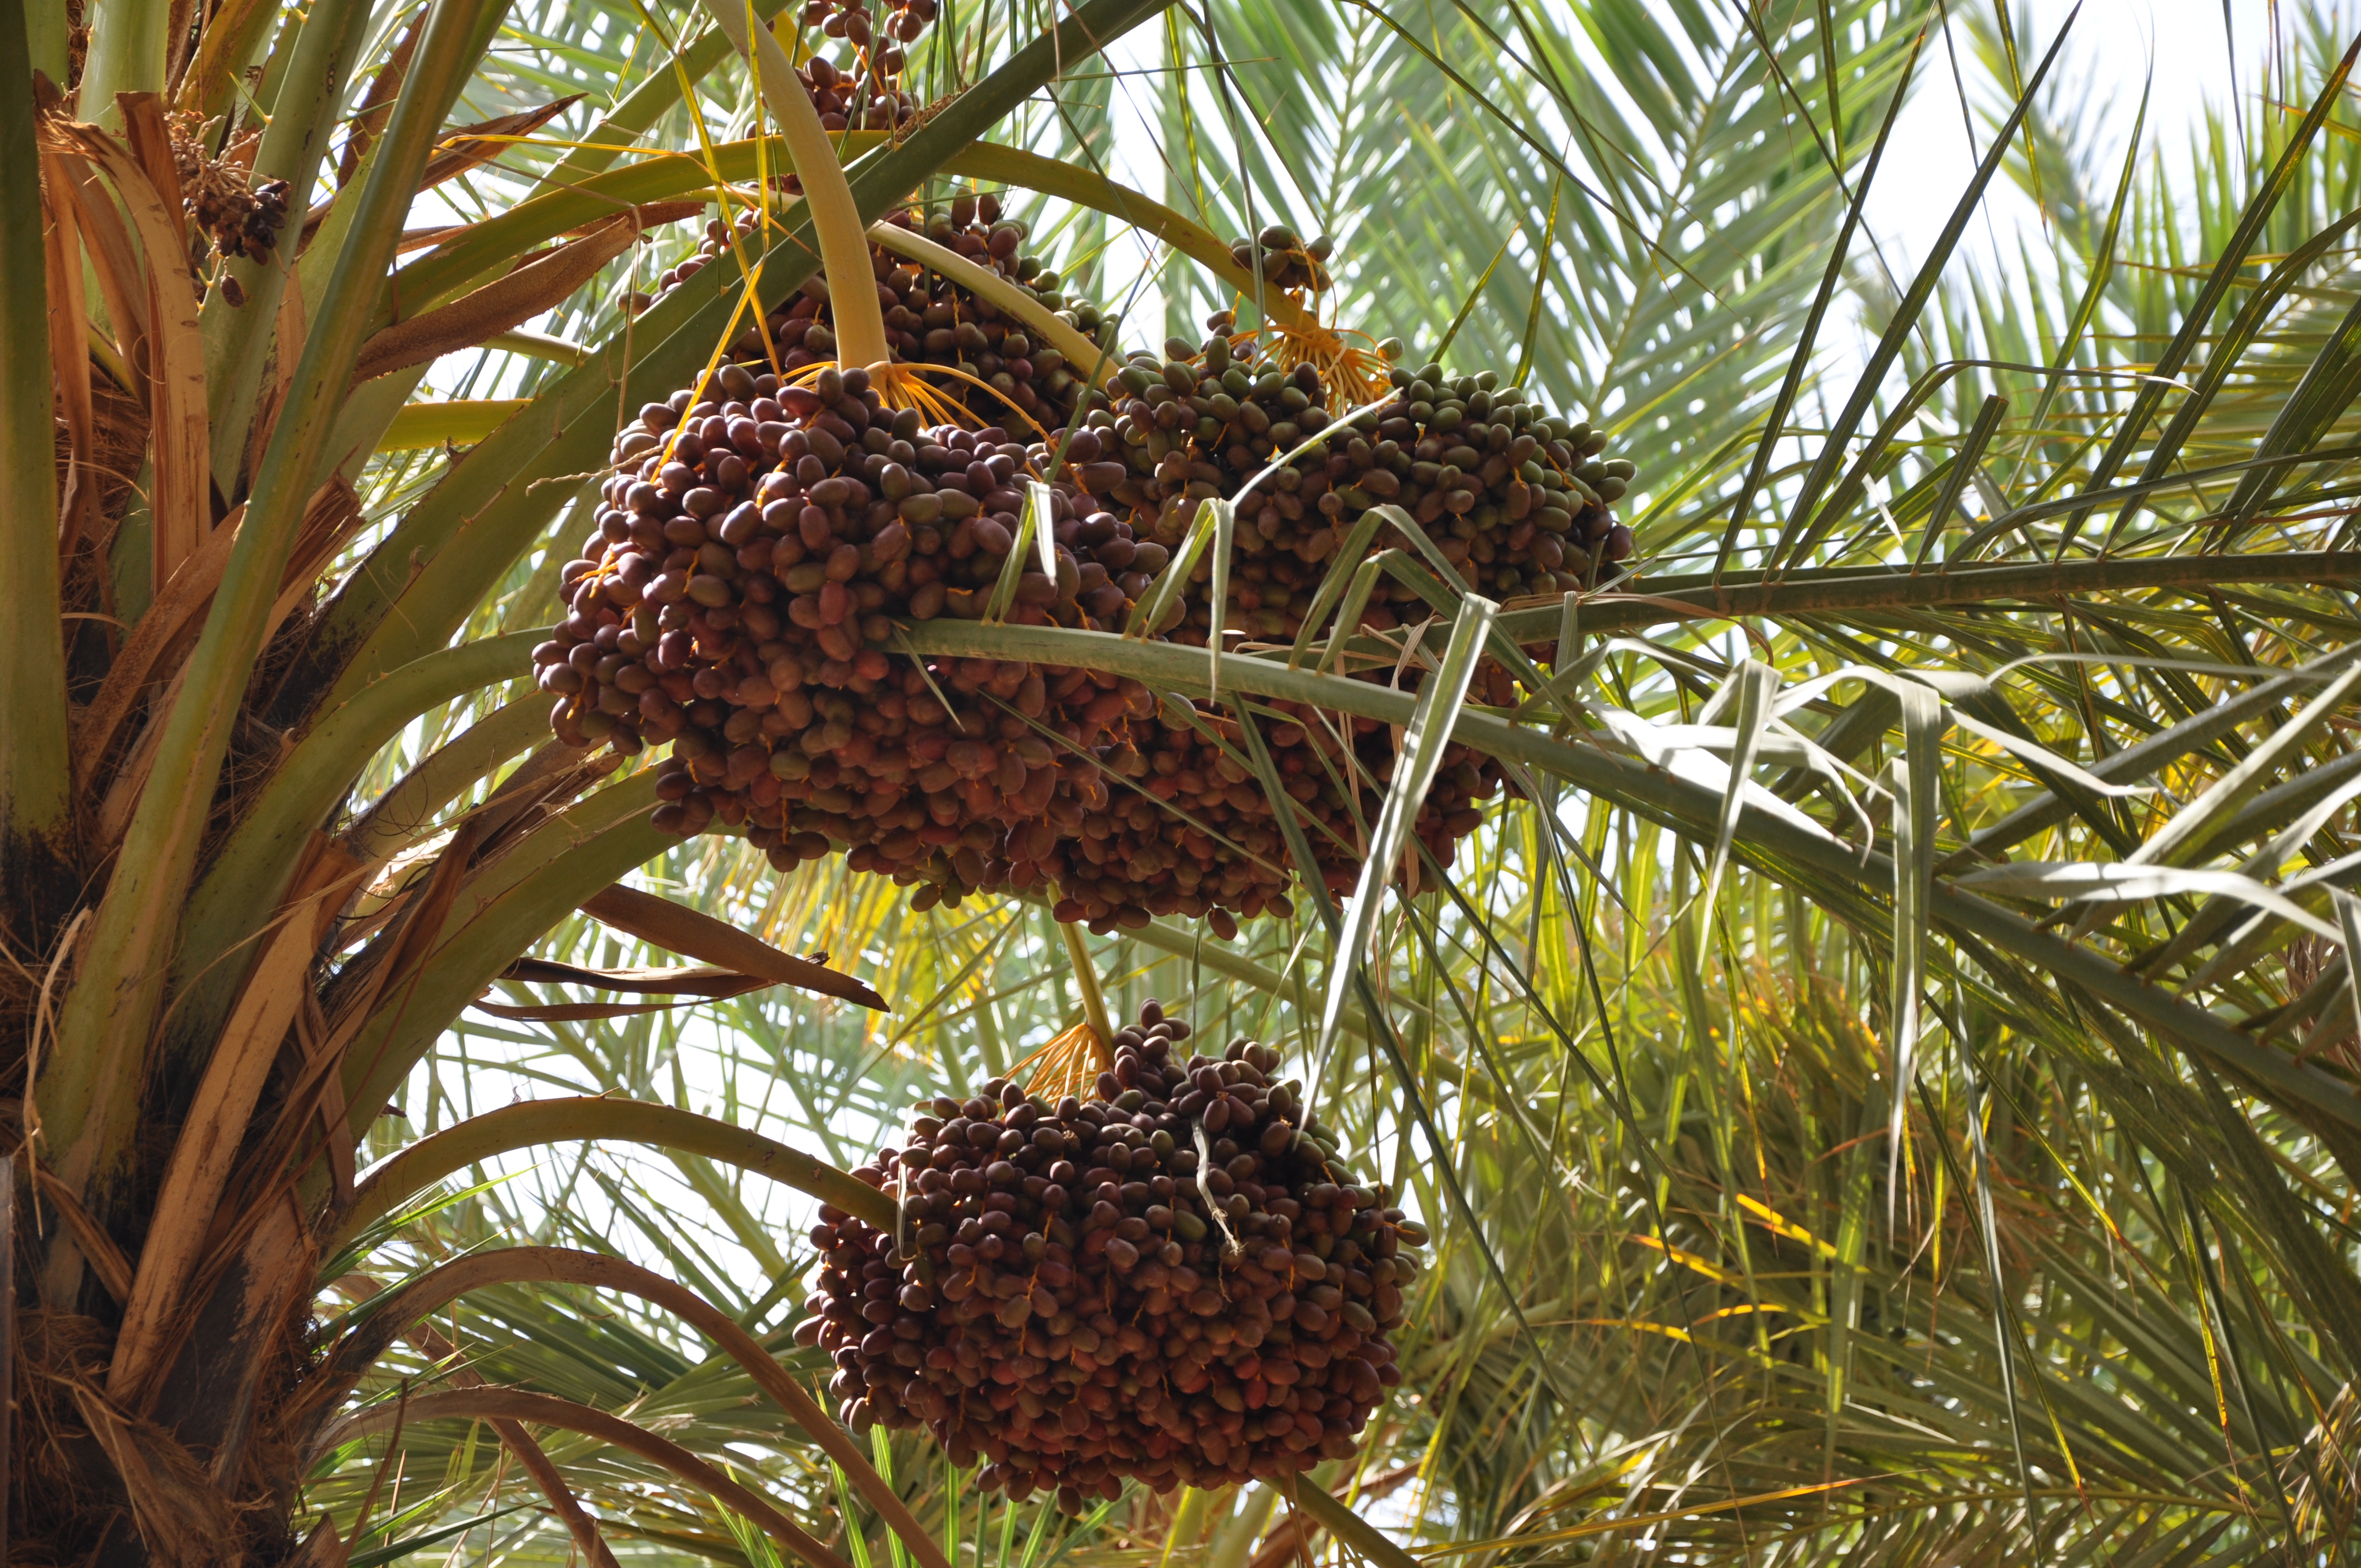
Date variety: bouisthami